Fourth generation of video game consoles

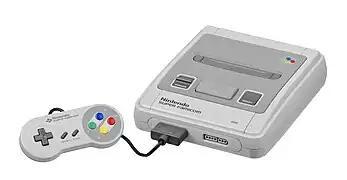
The Japanese & PAL version of the Super NES (first model)

Nintendo's fourth-generation console, the Super Famicom, was released in Japan on November 21, 1990; Nintendo's initial shipment of 300,000 units sold out within hours. The machine reached North America as the Super Nintendo Entertainment System on August 23, 1991, and Europe and Australia in April 1992.